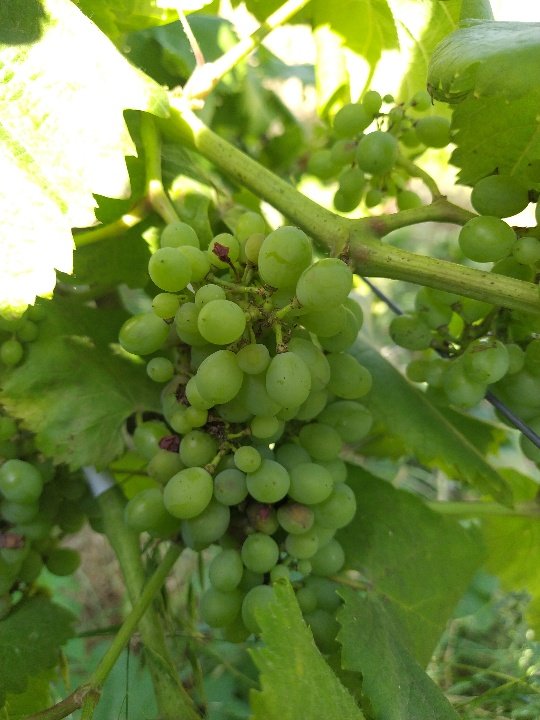
Berries visible: 89
Grape clusters: 4